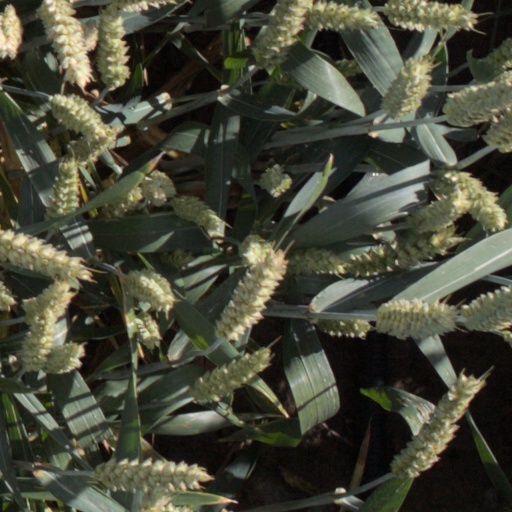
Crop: wheat